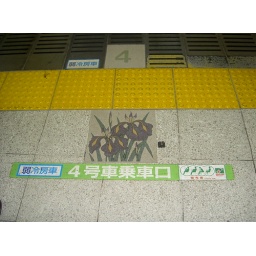
These are inlaid in the floor of Shibuya station at the points where the doors will be when the train stops